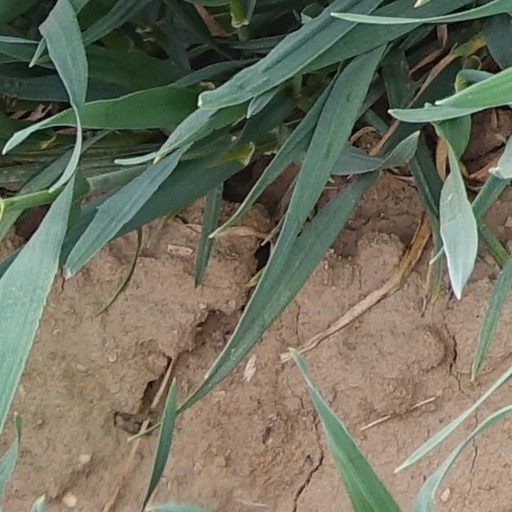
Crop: wheat